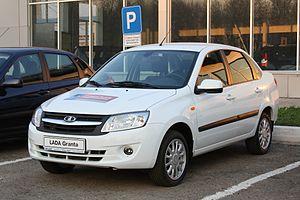
Une citadine polyvalente, est une automobile du segment B, légèrement plus grande et plus puissante qu'une petite citadine mais plus petite qu'une berline compacte. Ces voitures offrent généralement un niveau de confort satisfaisant pour les trajets routiers tout en restant bien adaptées à la circulation urbaine. Cette catégorie est apparue dans les années 1970 avec des modèles d'une longueur de l'ordre de 3,50 m. Aujourd'hui, leur longueur est plutôt de l'ordre de 3,90 m en versions 2 volumes. Le terme de polyvalente est justifié par l'accroissement de la taille moyenne de ce type de véhicule, se rapprochant des compactes. En Amérique du Nord, on parle de sous-compacte. Ces modèles sont les plus populaires dans de nombreux pays d'Europe, France et Italie en tête mais pas en Allemagne ou en Espagne où les compactes sont davantage représentées. Elles ont toutes 5 places.
La Lada 2190 ou Lada Granta est une berline tricorps, remplaçant les Lada Samara 2 et le trio Lada 2104/2105/2107. Sa production a été lancée à Togliatti le 29 novembre 2011.